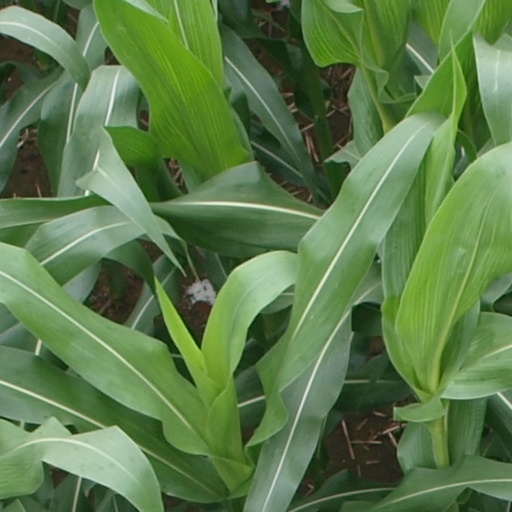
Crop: maize; corn